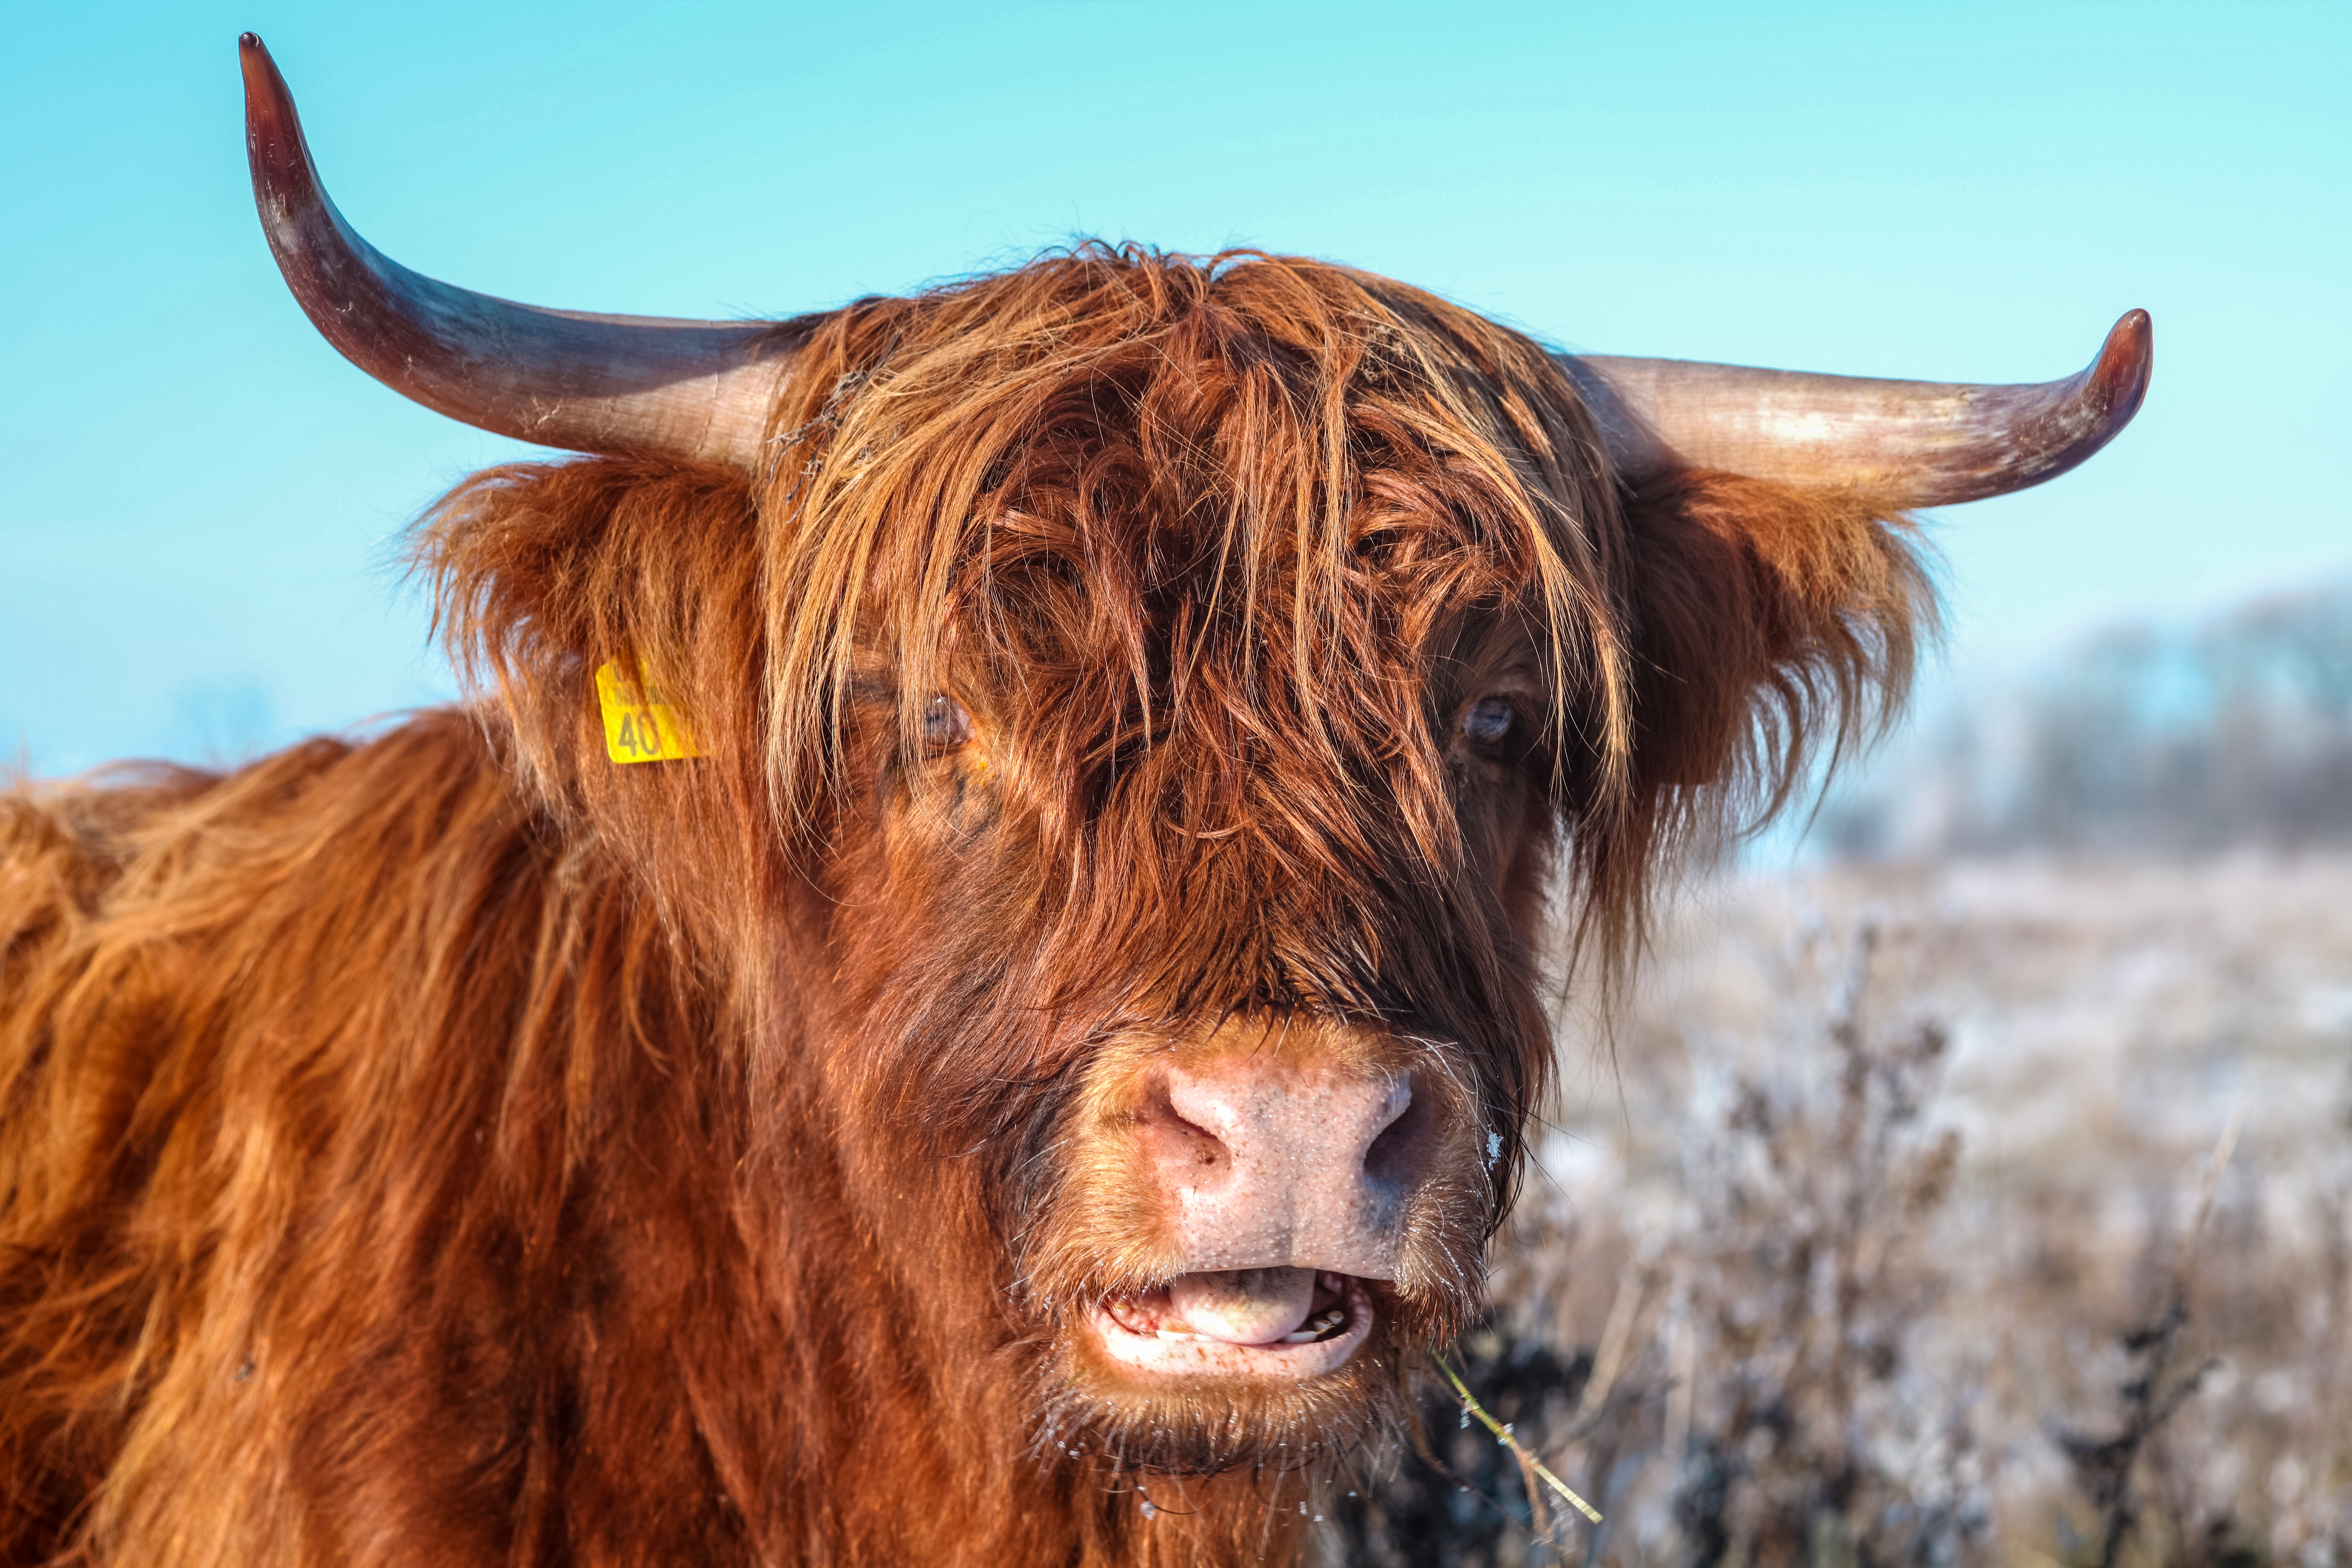
grass, animal, wildlife, horn, fur, pasture, livestock, mammal, mane, beef, calf, close up, bull, furry, head, vertebrate, yak, horns, shaggy, galloway, dear, ox, animal portrait, cattle like mammal, texas longhorn